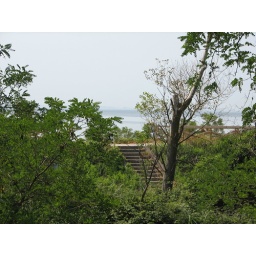
the view from my bedroom window in Fossalon